Cranberry

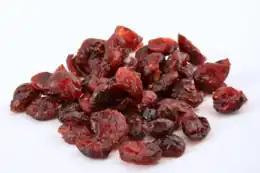
Dried cranberries

Historically, cranberry beds were constructed in wetlands. Today's cranberry beds are constructed in upland areas with a shallow water table. The topsoil is scraped off to form dykes around the bed perimeter. Clean sand is hauled in and spread to a depth of . The surface is laser leveled flat to provide even drainage. Beds are frequently drained with socked tile in addition to the perimeter ditch. In addition to making it possible to hold water, the dykes allow equipment to service the beds without driving on the vines. Irrigation equipment is installed in the bed to provide irrigation for vine growth and for spring and autumn frost protection.